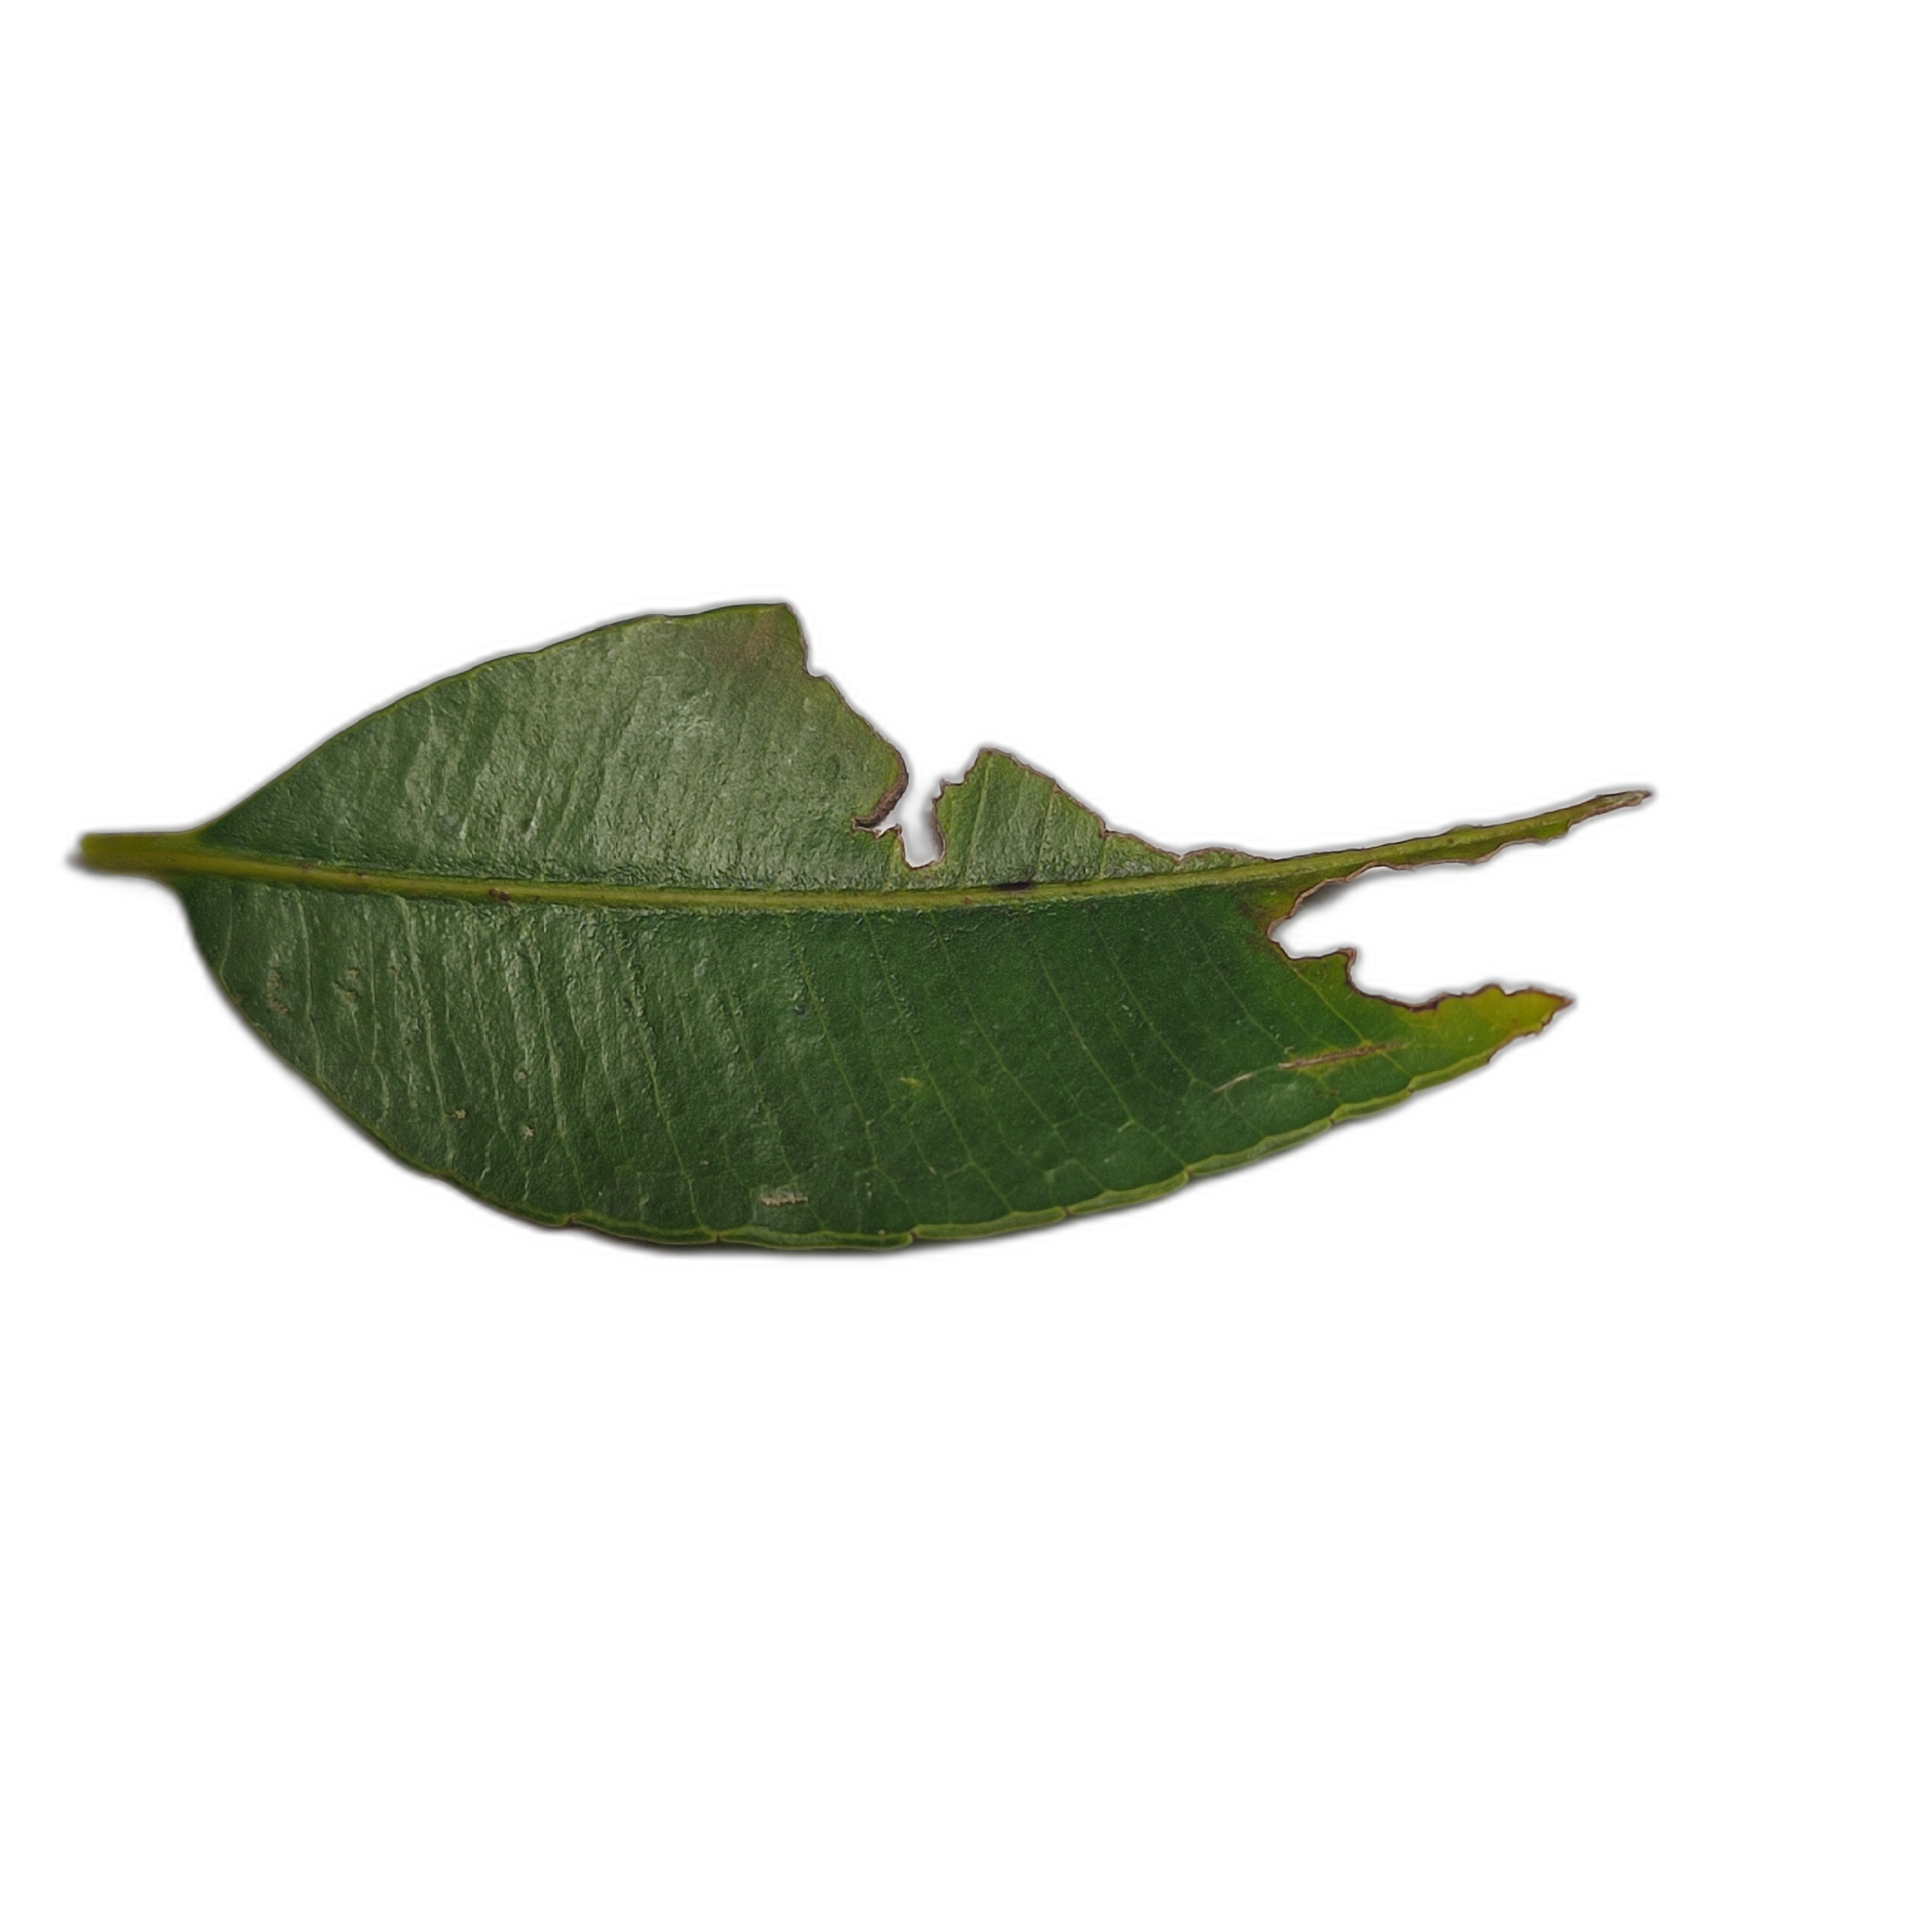
Label: not_healthy